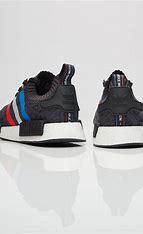
Brand: Adidas
Model: NMD_R1 Pk